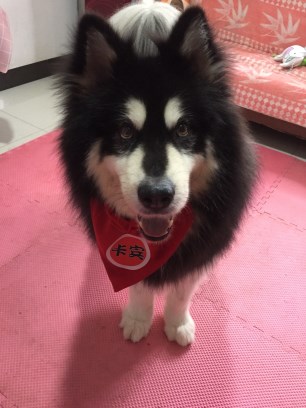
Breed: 1324-n000004-malamute